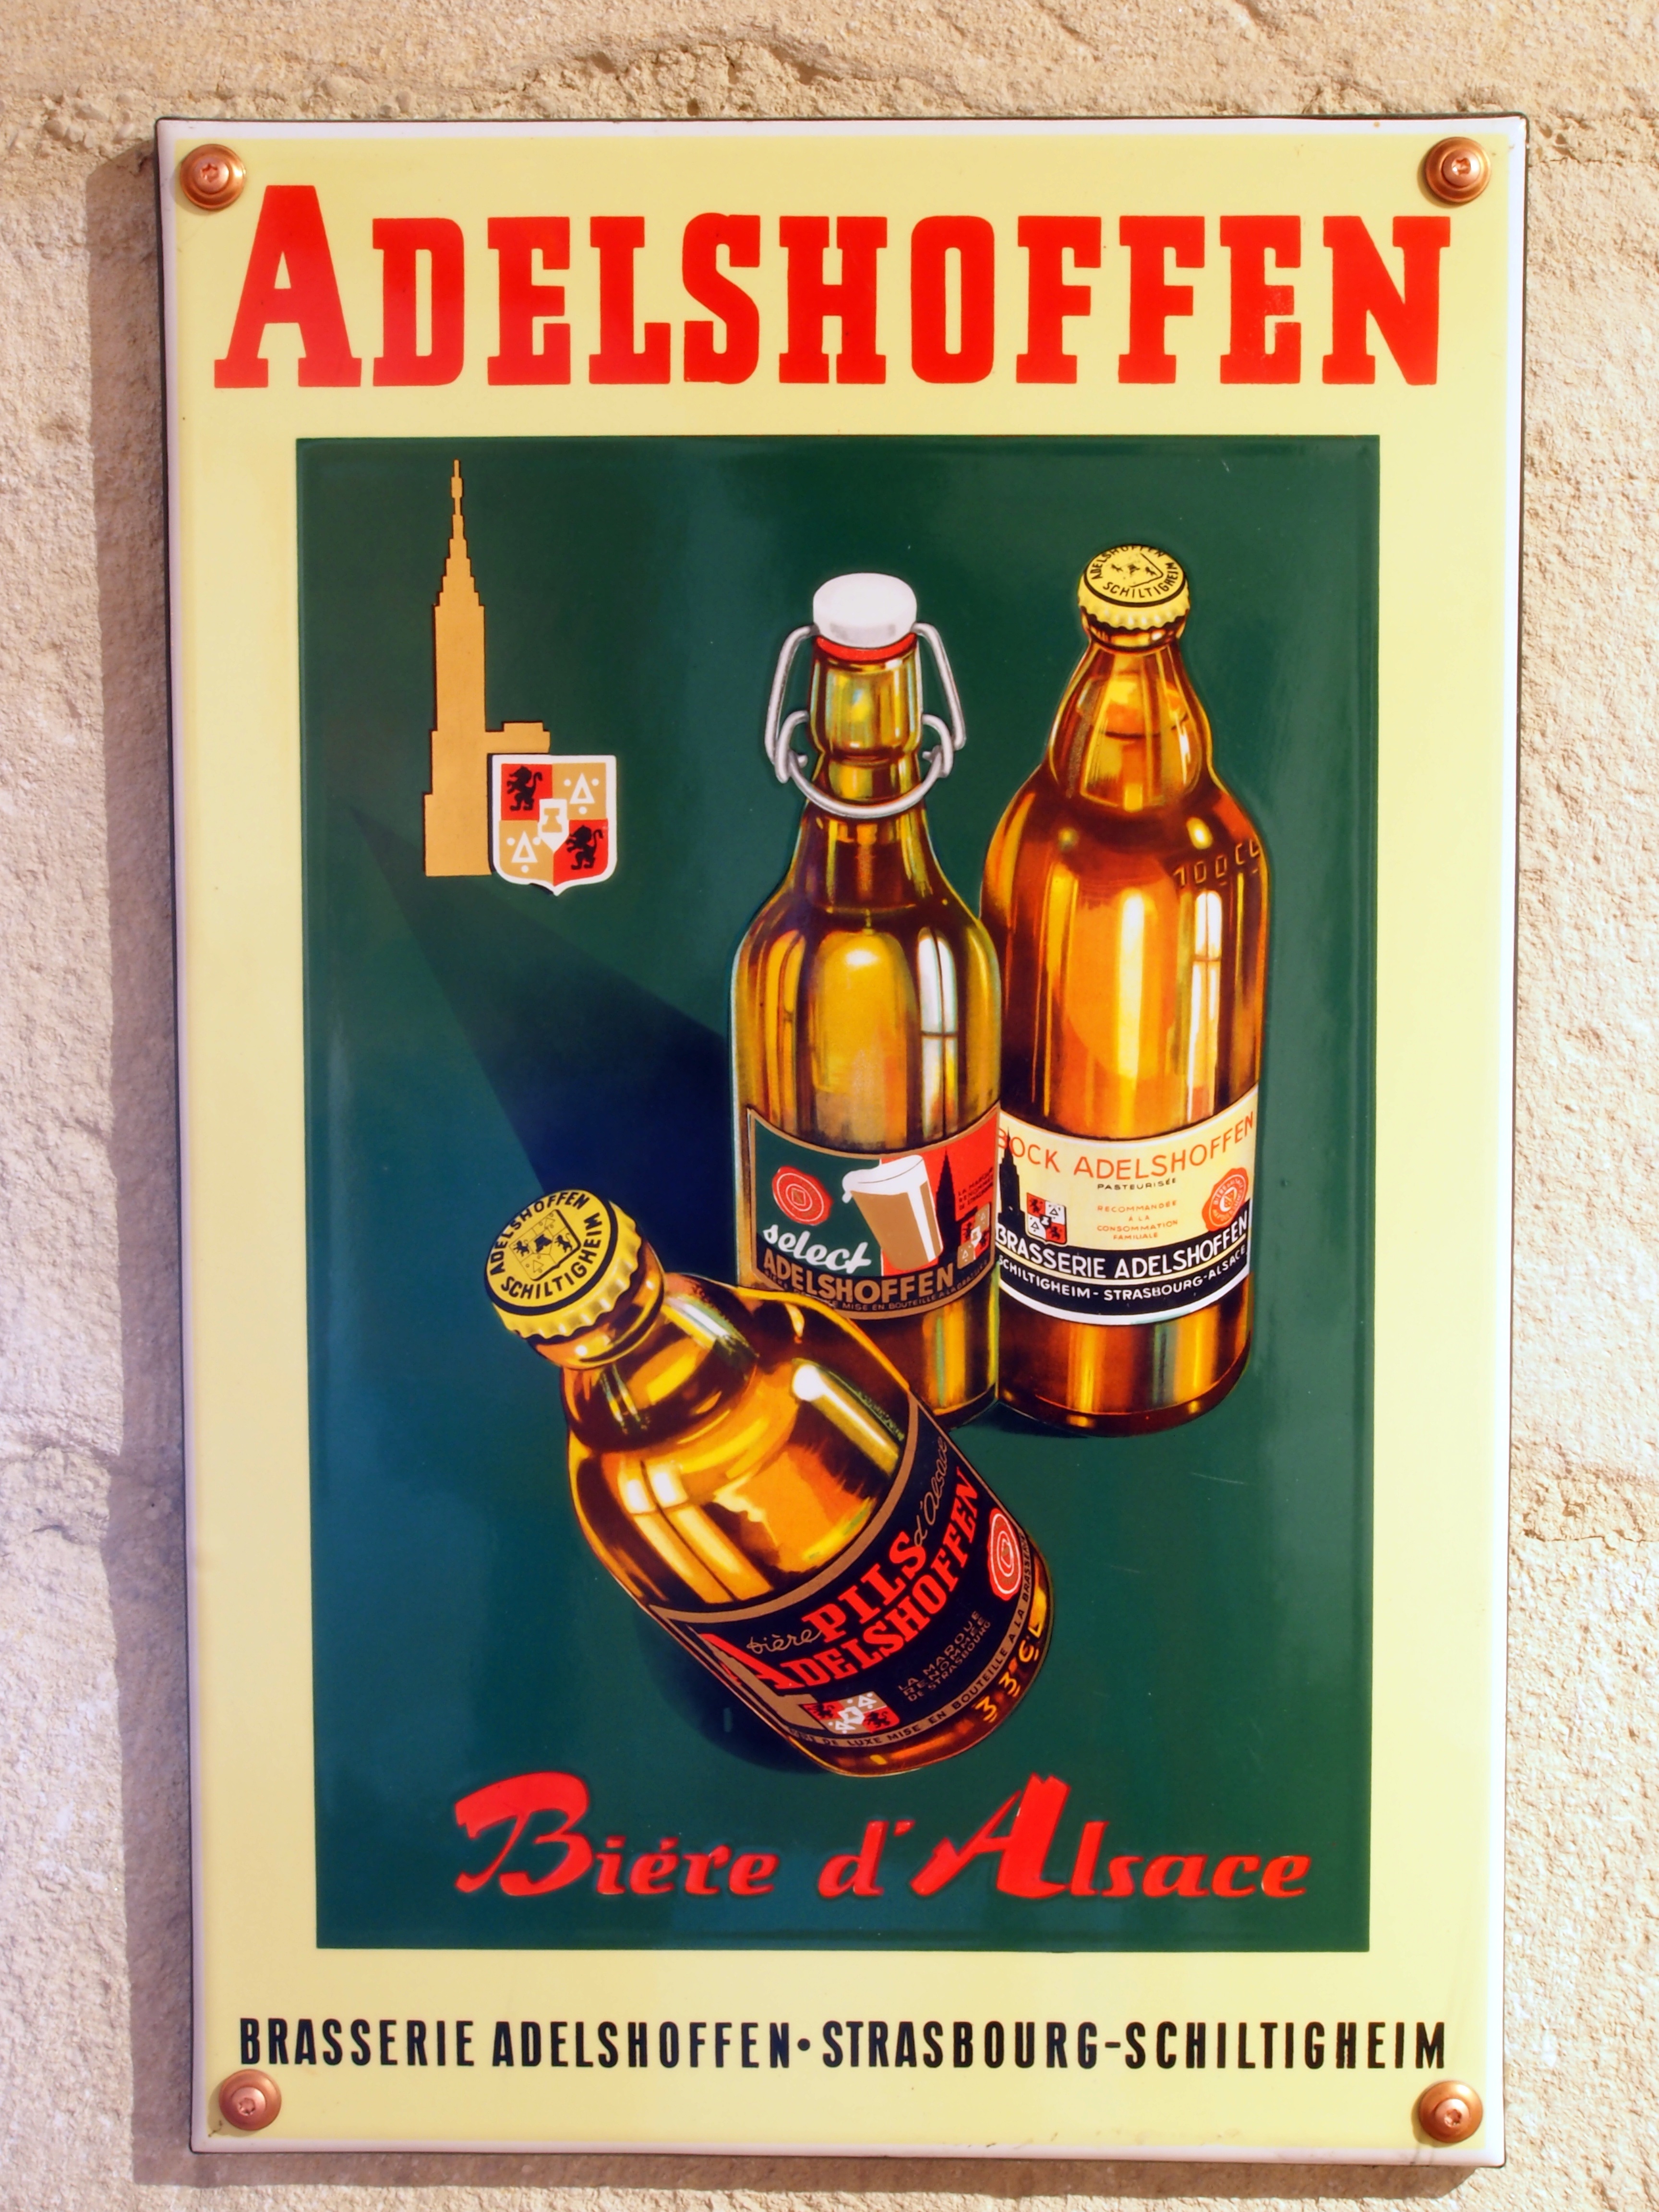
advertising, france, museum, drink, beer, signs, poster, enamel, adelshoffen, distilled beverage